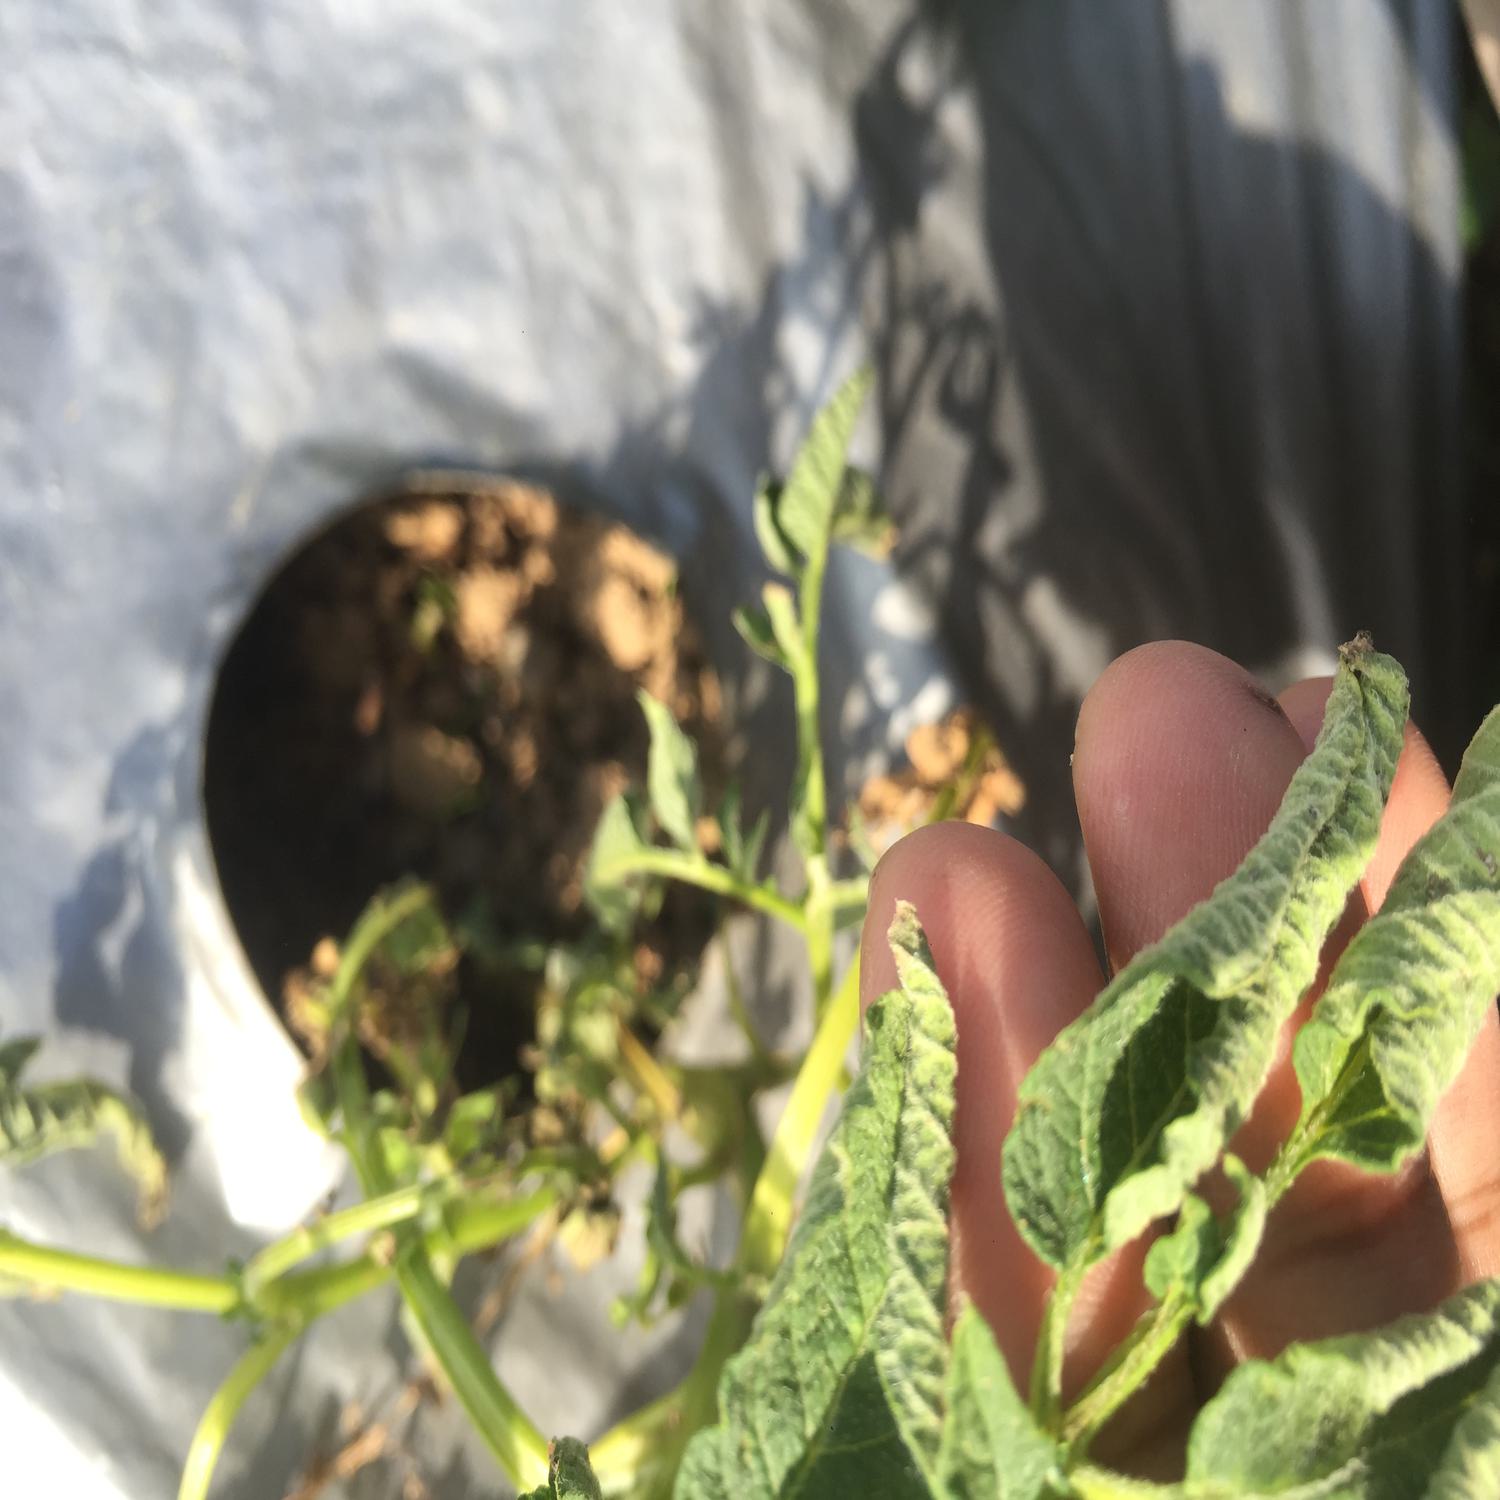
Label: Bacteria